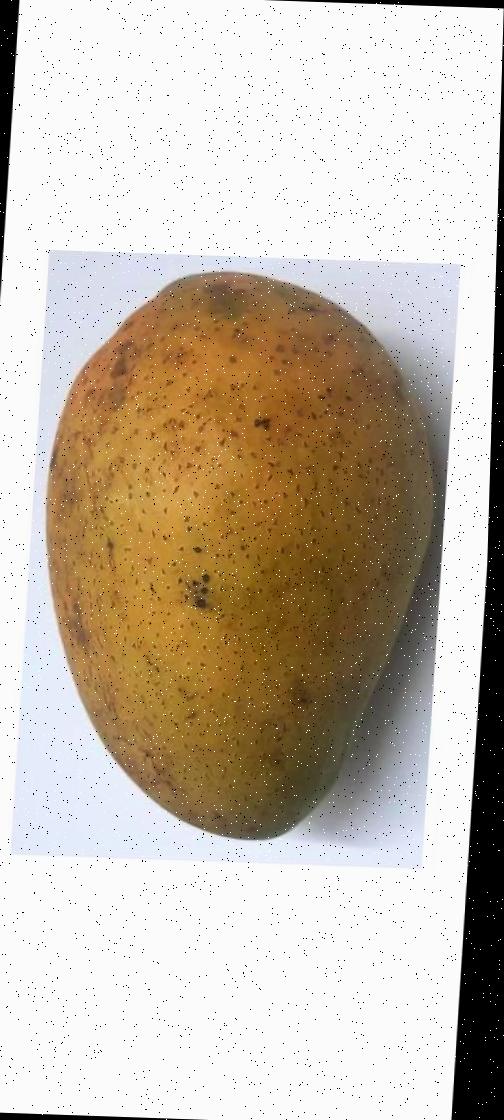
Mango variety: Ashshina Classic